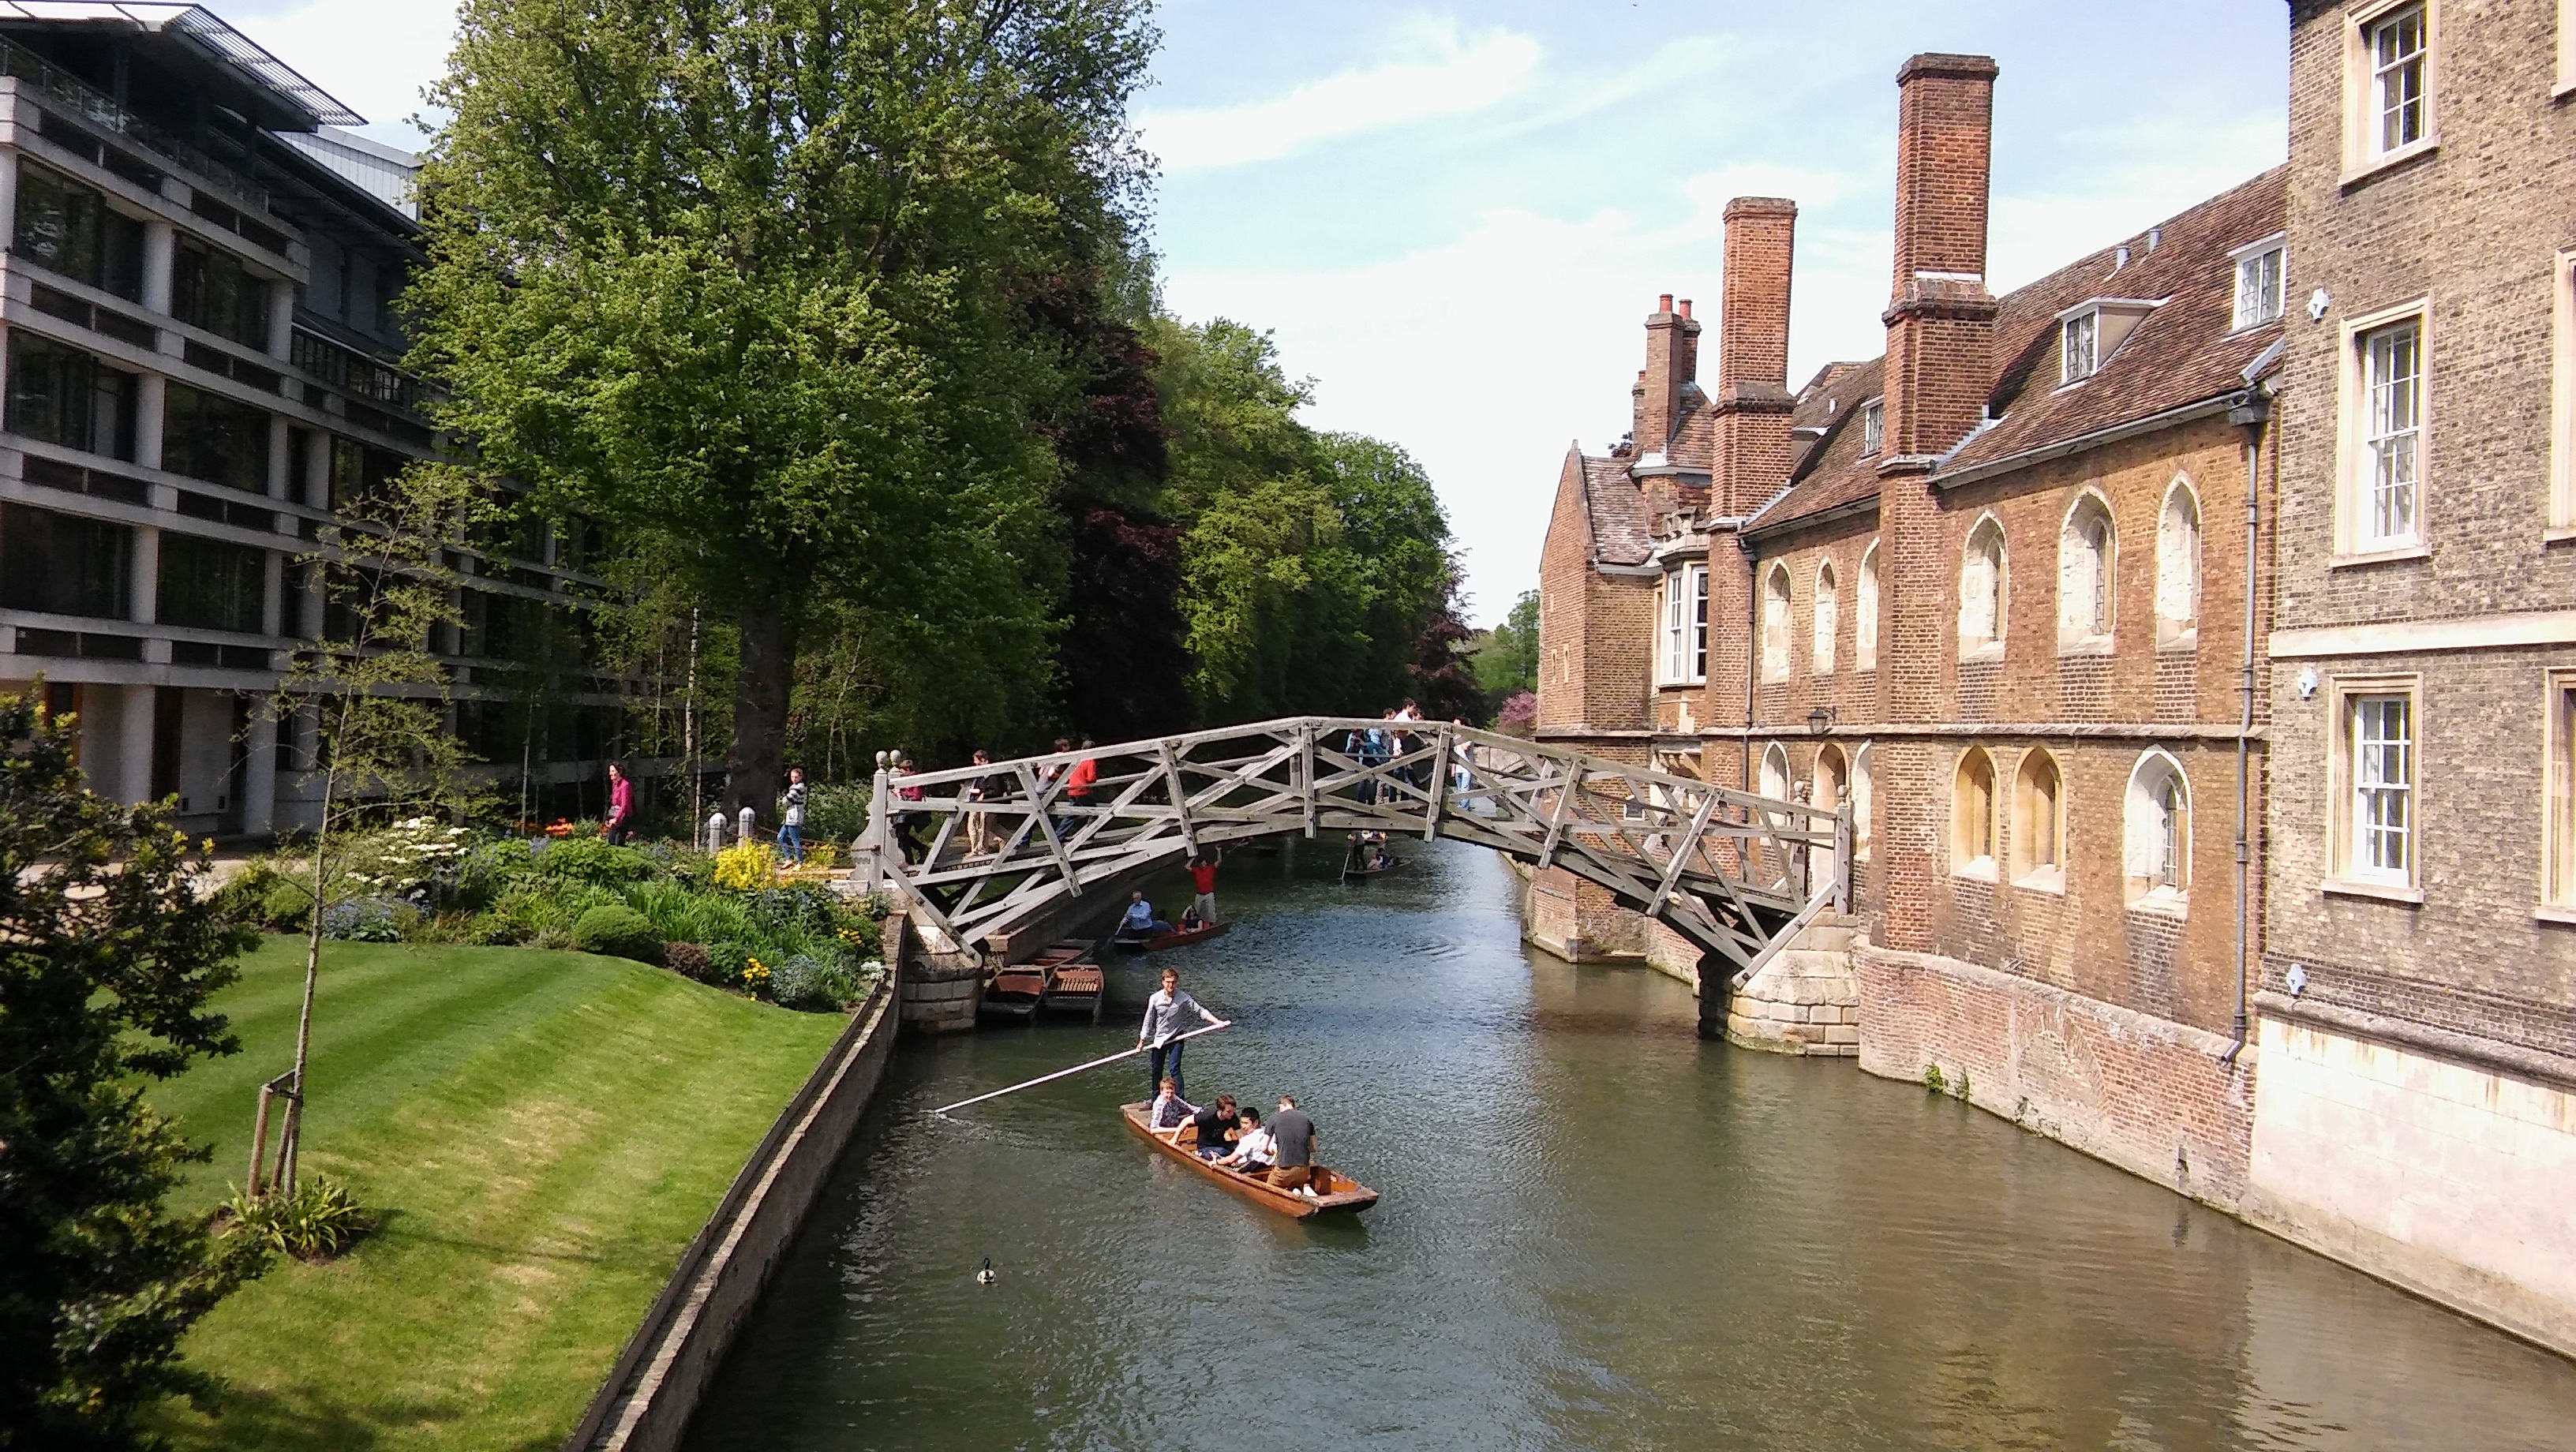
architecture, boat, town, river, canal, vehicle, tourism, waterway, body of water, uk, university, cambridge, channel, famous, britain, punting, landform, tours, mathematical bridge, geographical feature